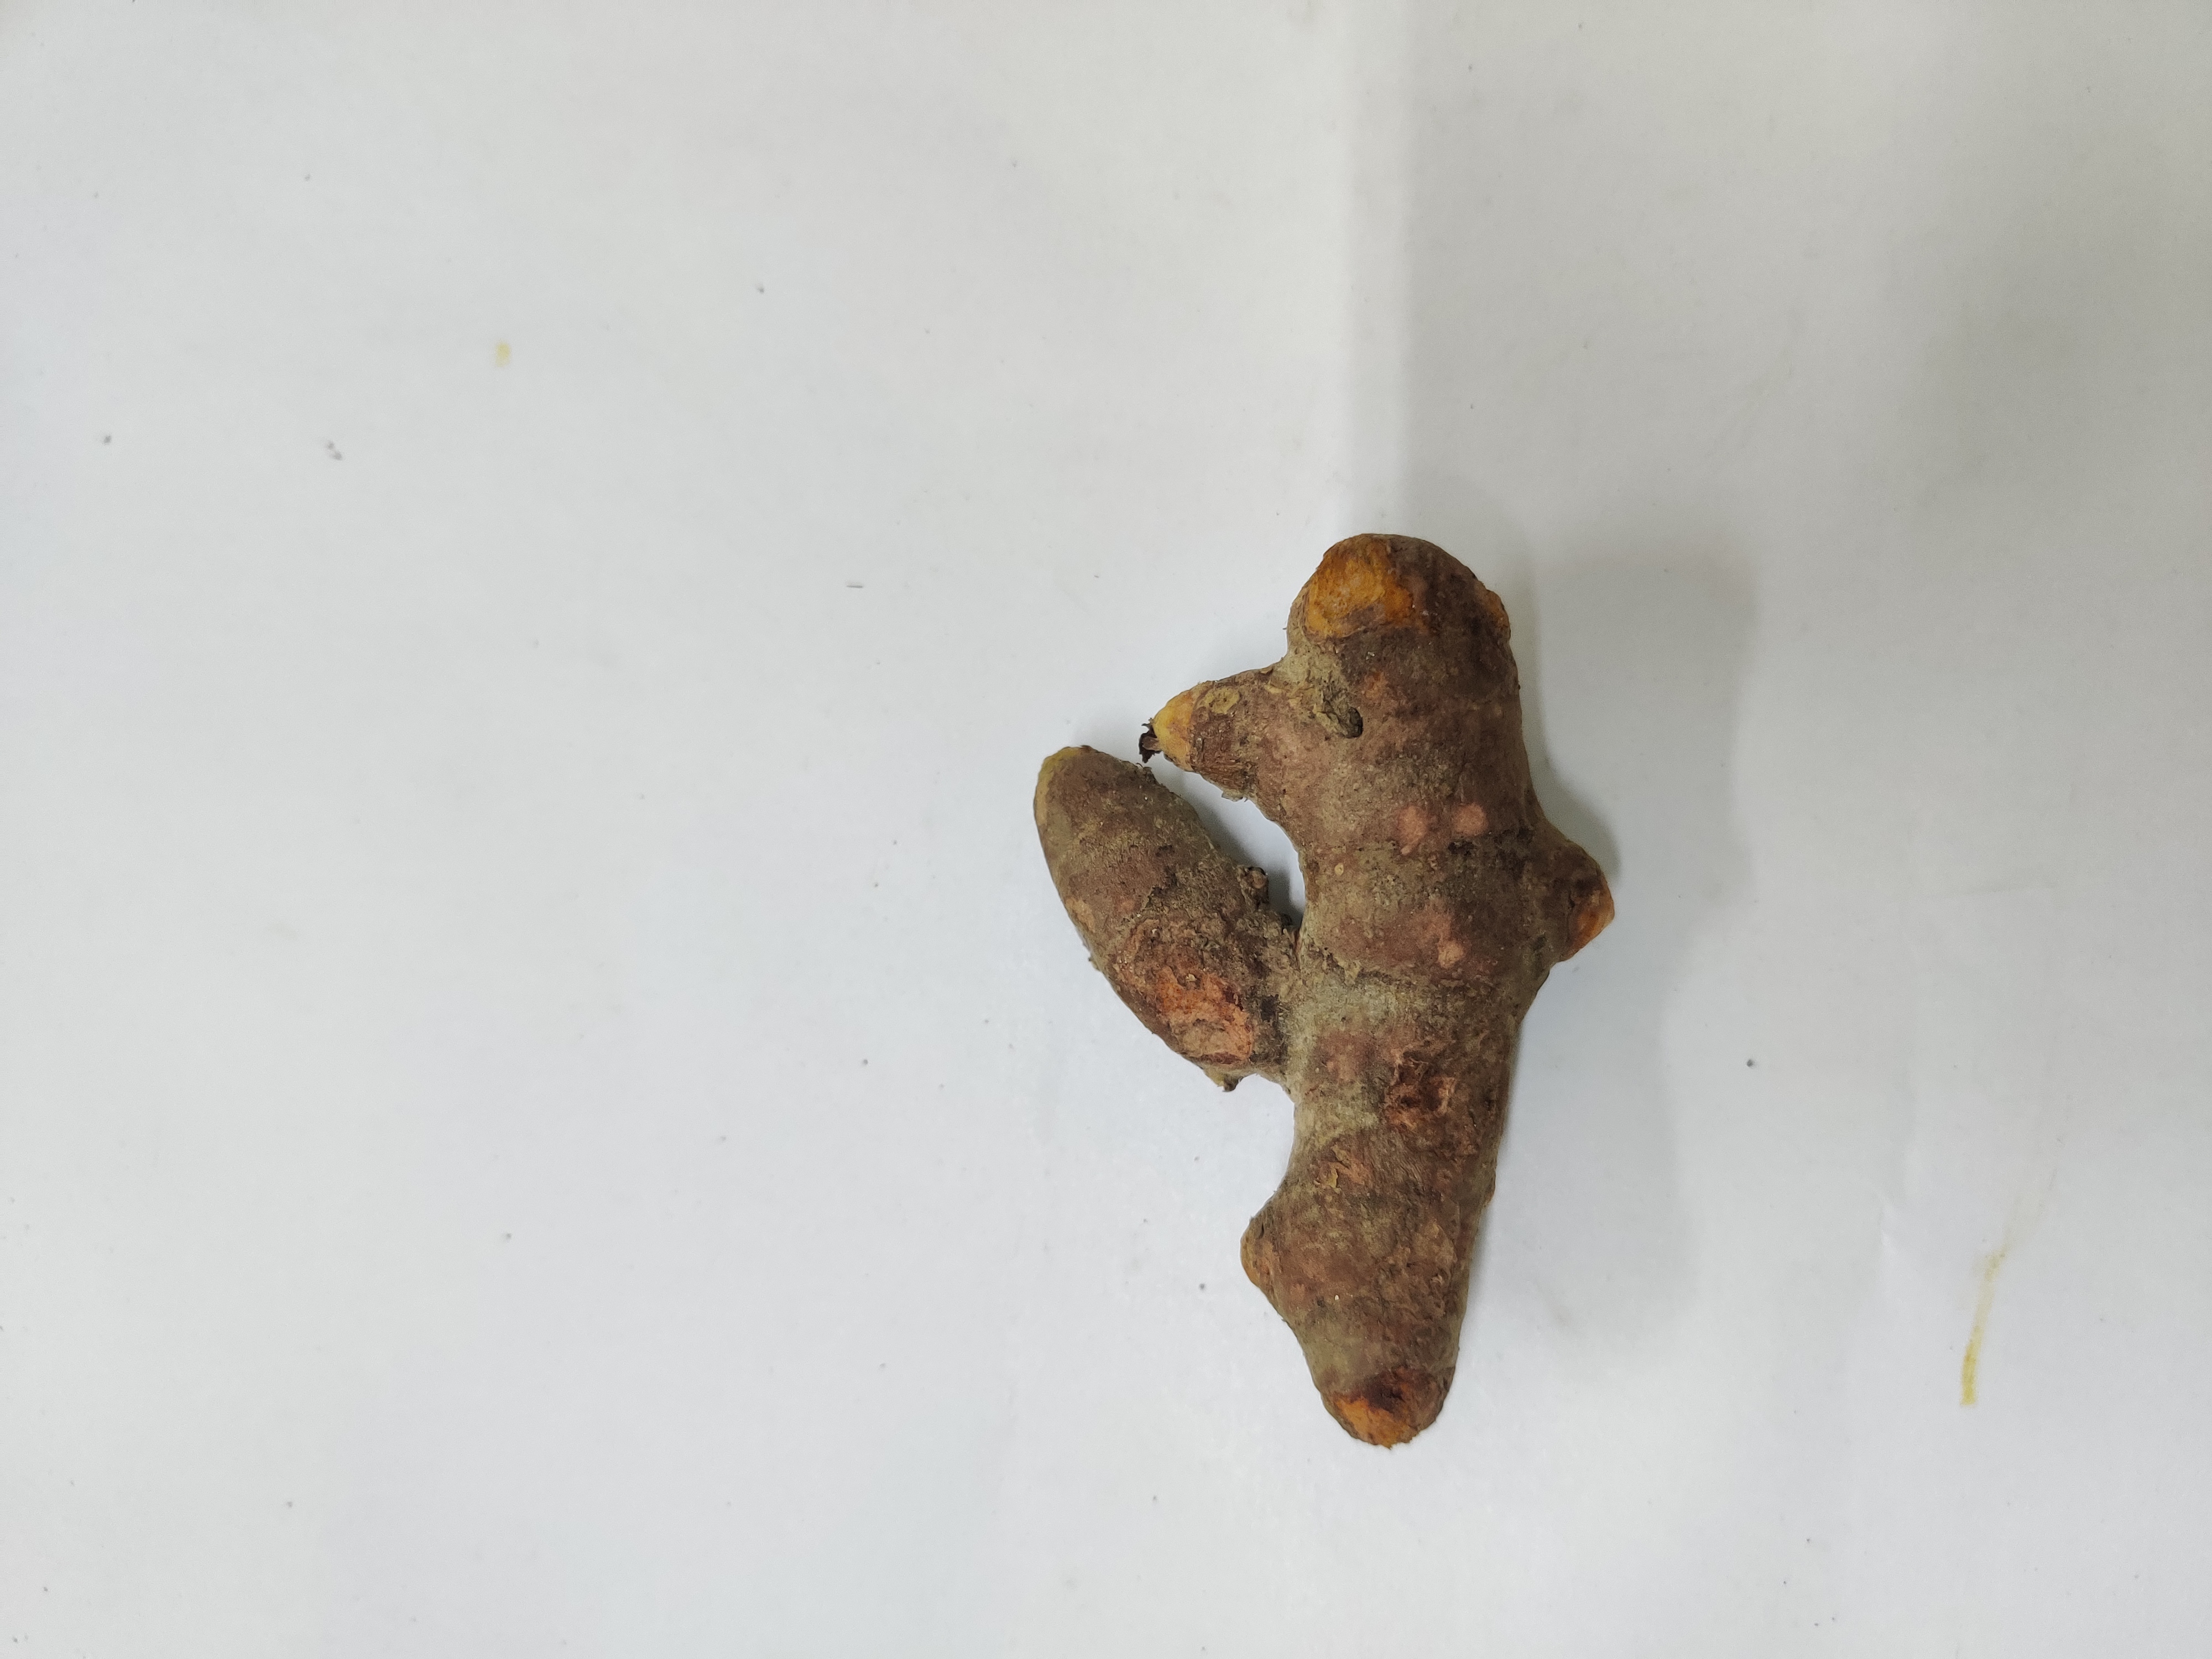
Crop: Turmeric
Condition: Damaged